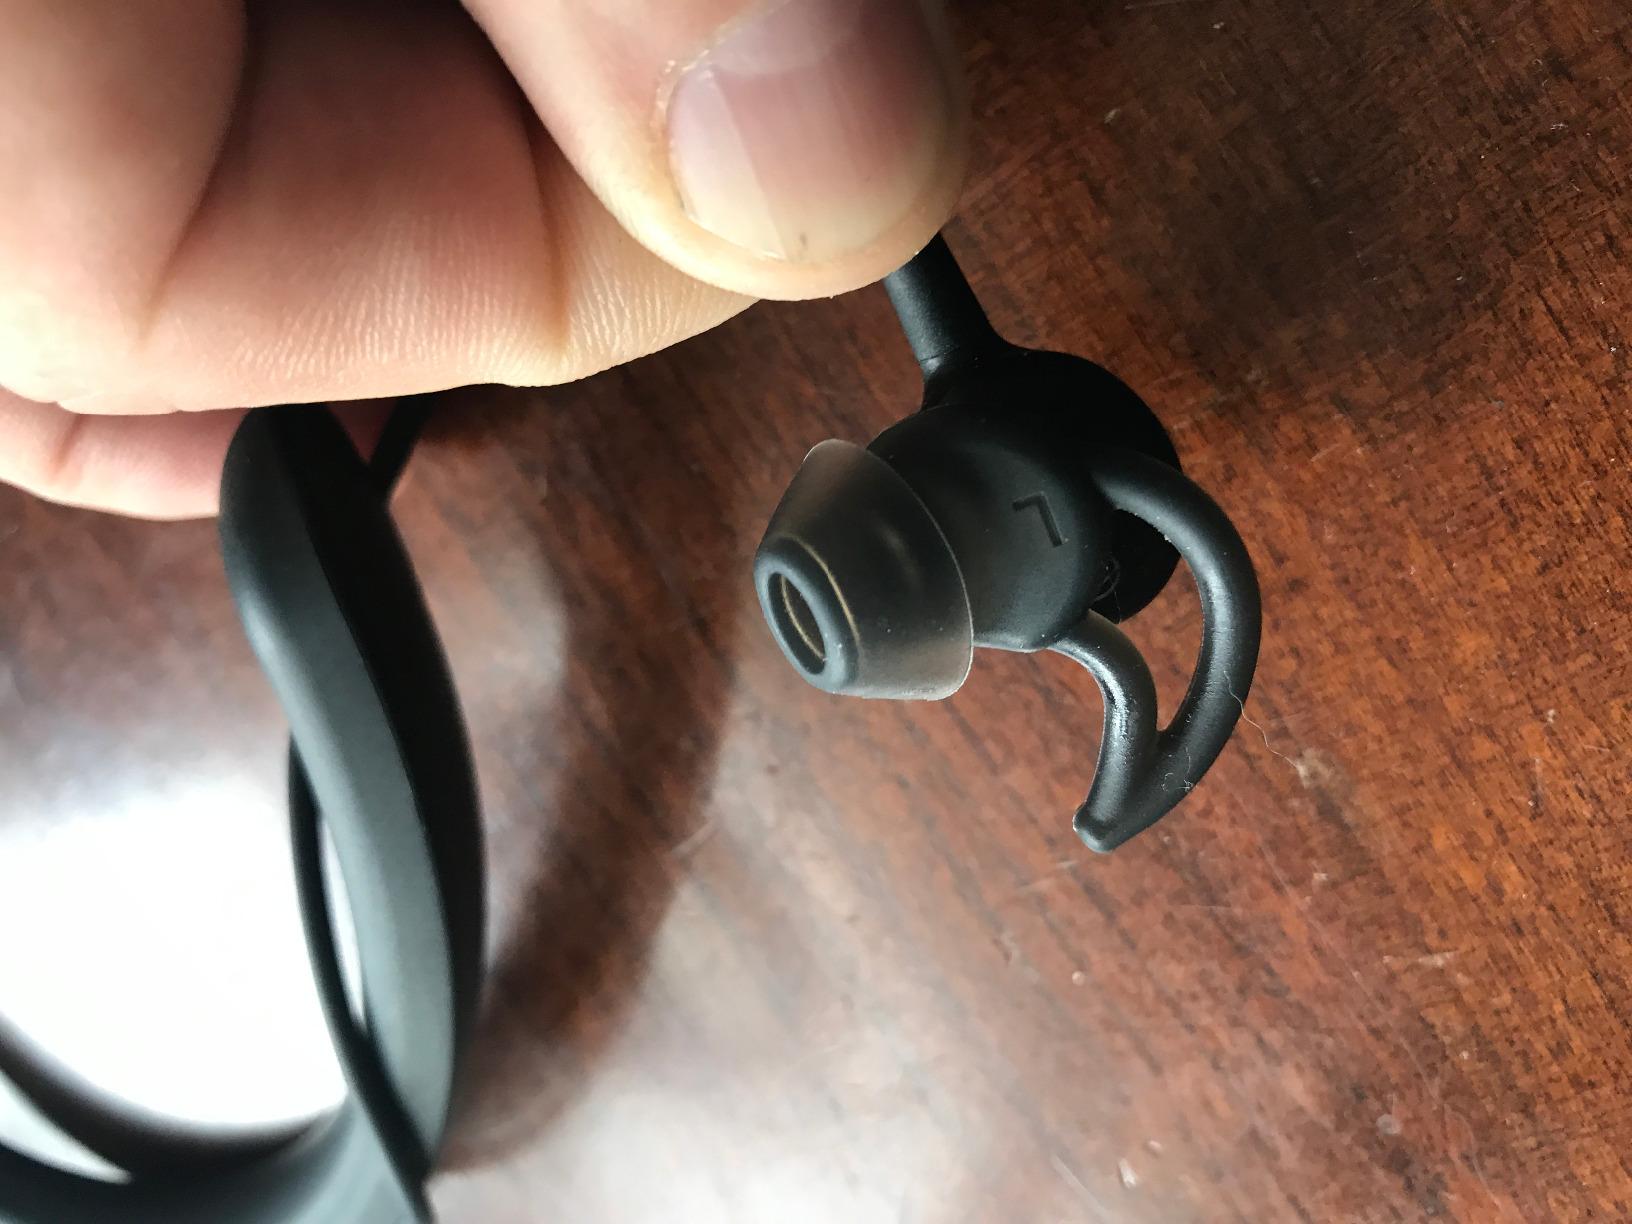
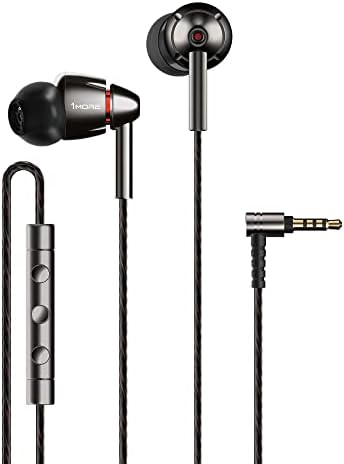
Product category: headphones
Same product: no